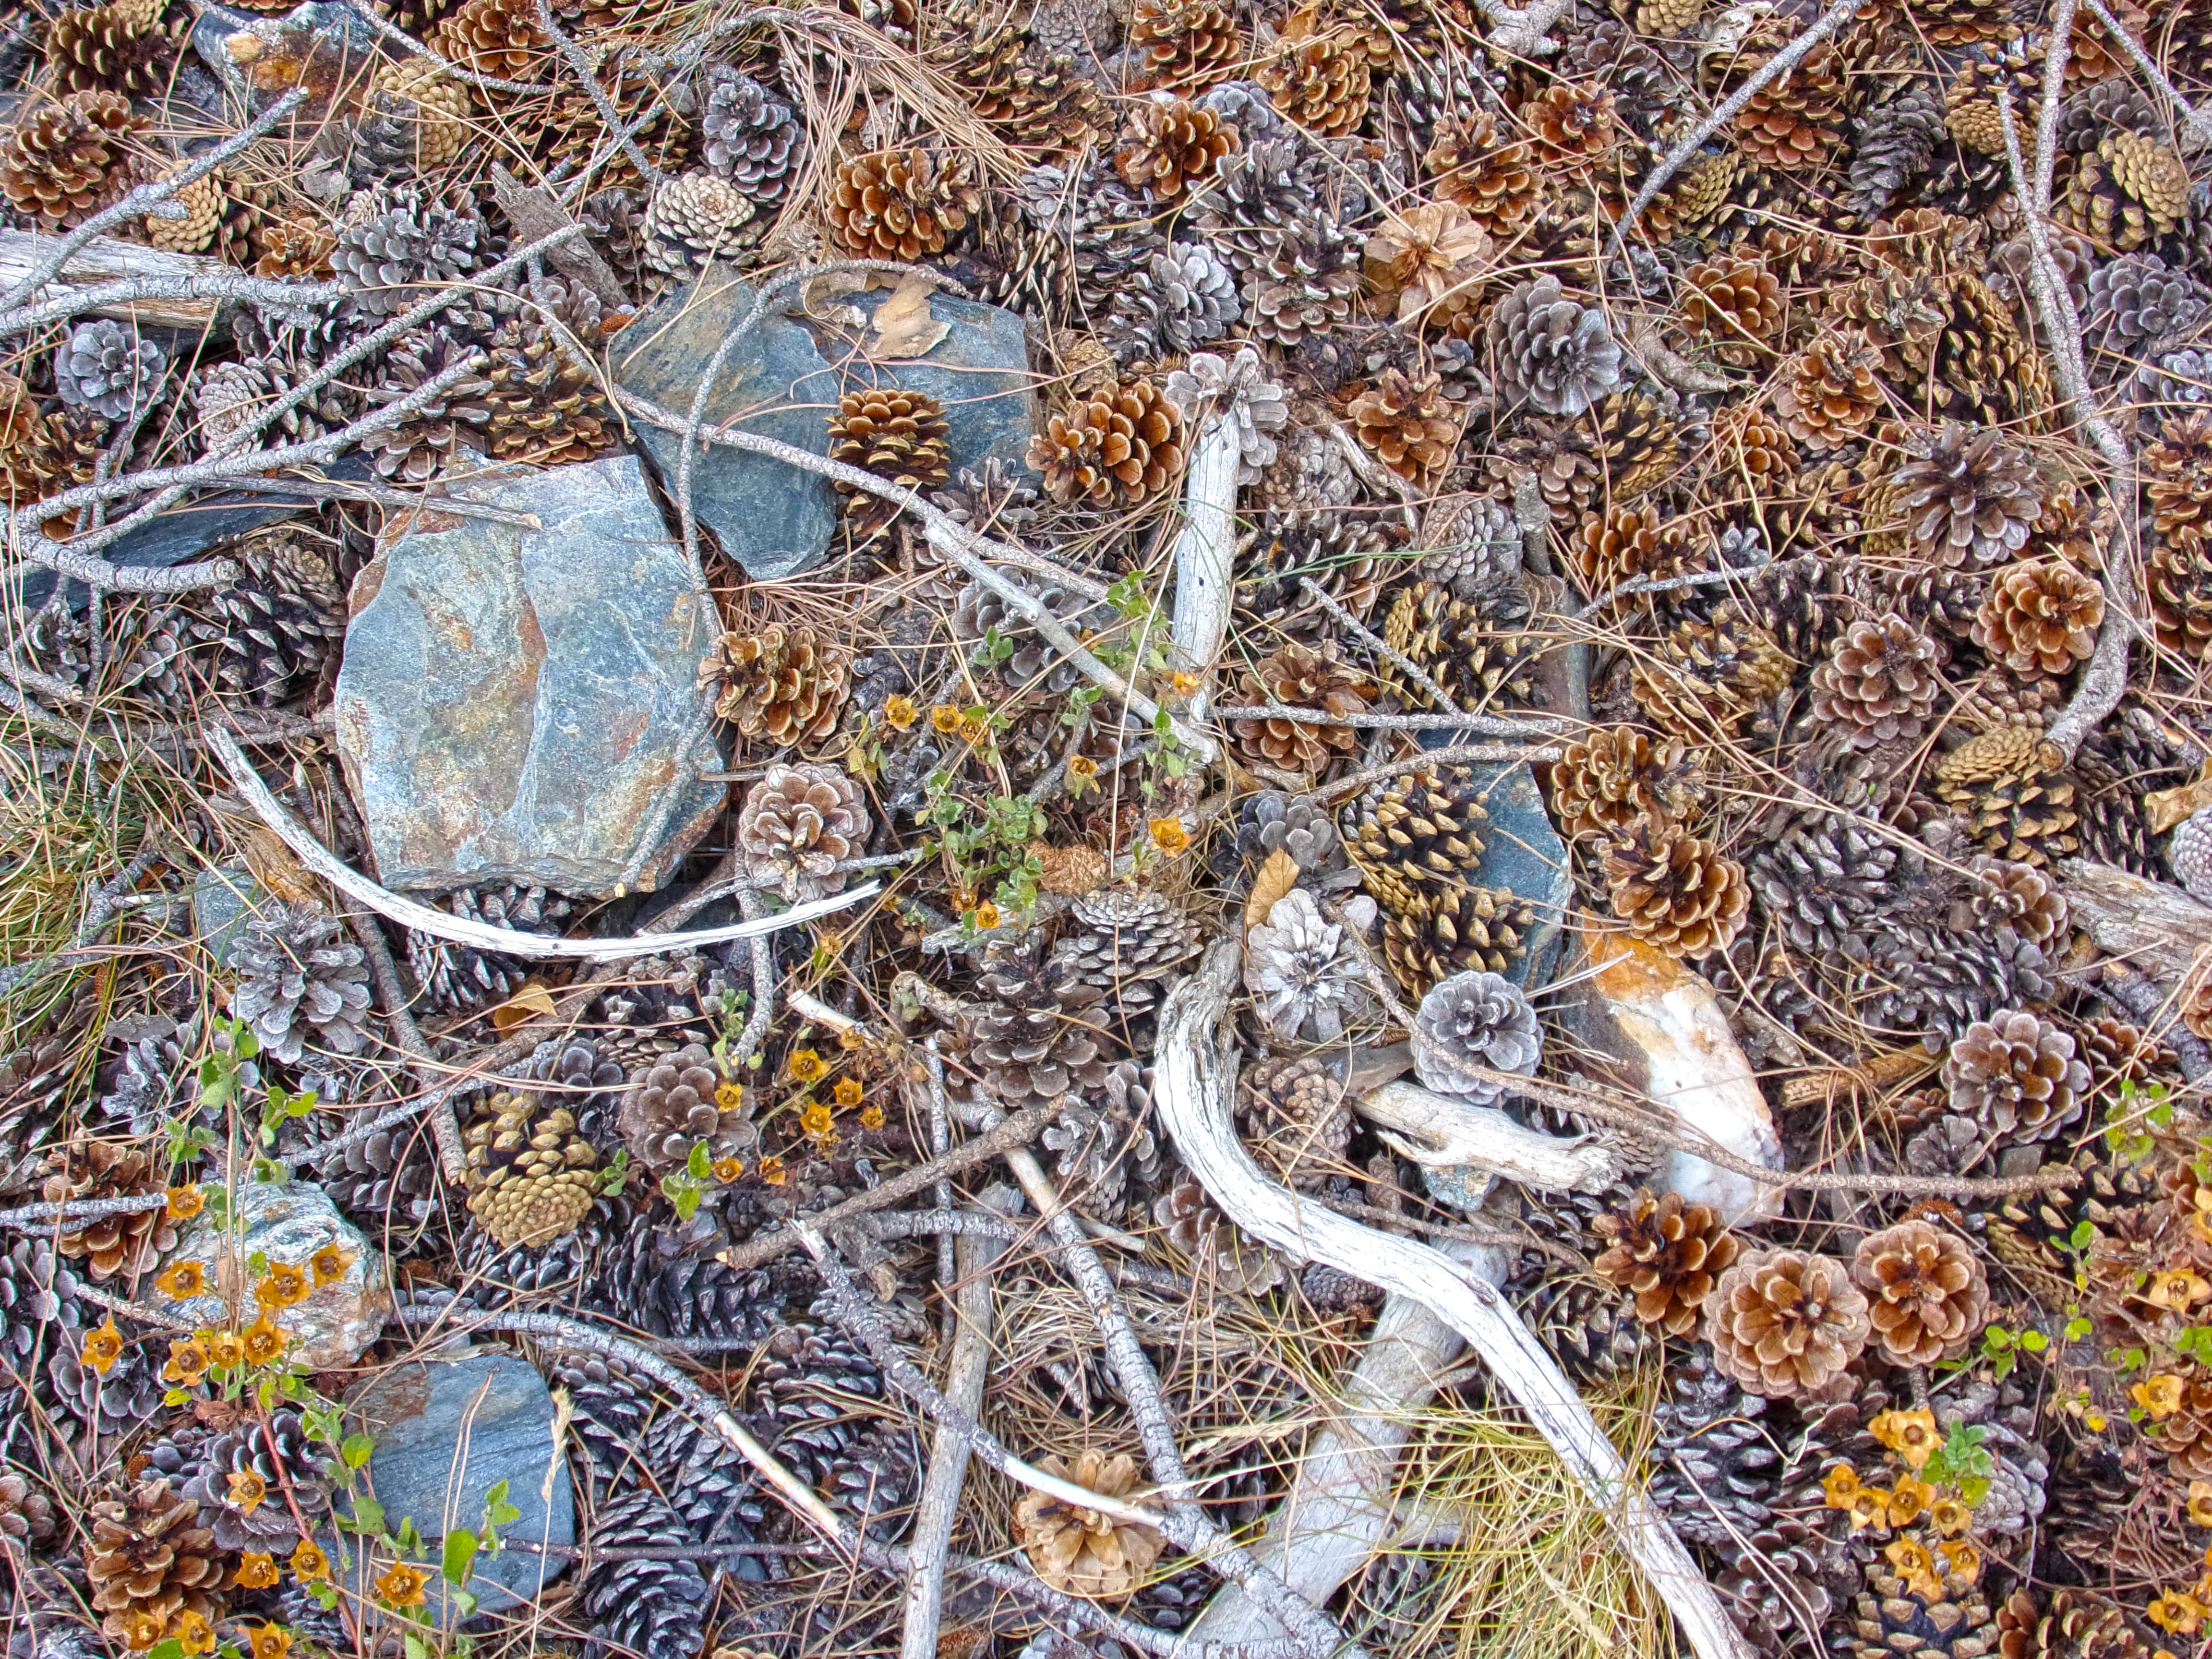
nature, forest, branch, mountain, wood, leaf, foam, wildlife, pinecone, autumn, soil, reptile, flora, season, fauna, undergrowth, pierre